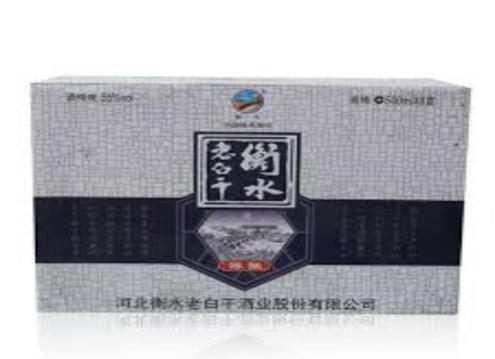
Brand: hengshui laobaigan
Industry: Food